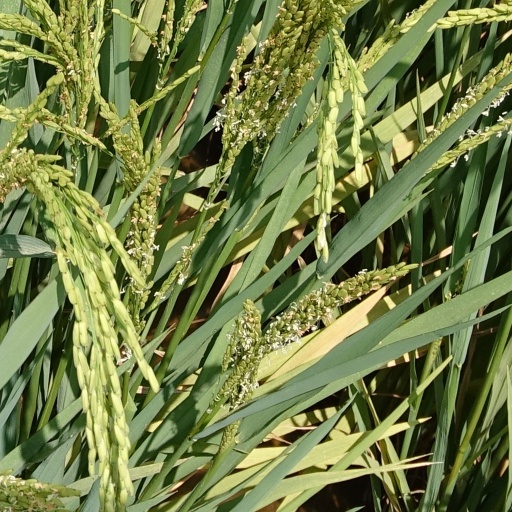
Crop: rice